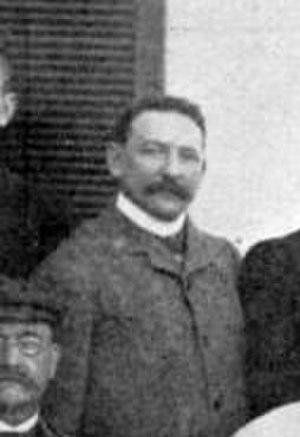
Les participants d'une expédition à Ténériffe, Rangée en arrière-plan de gauche à droite